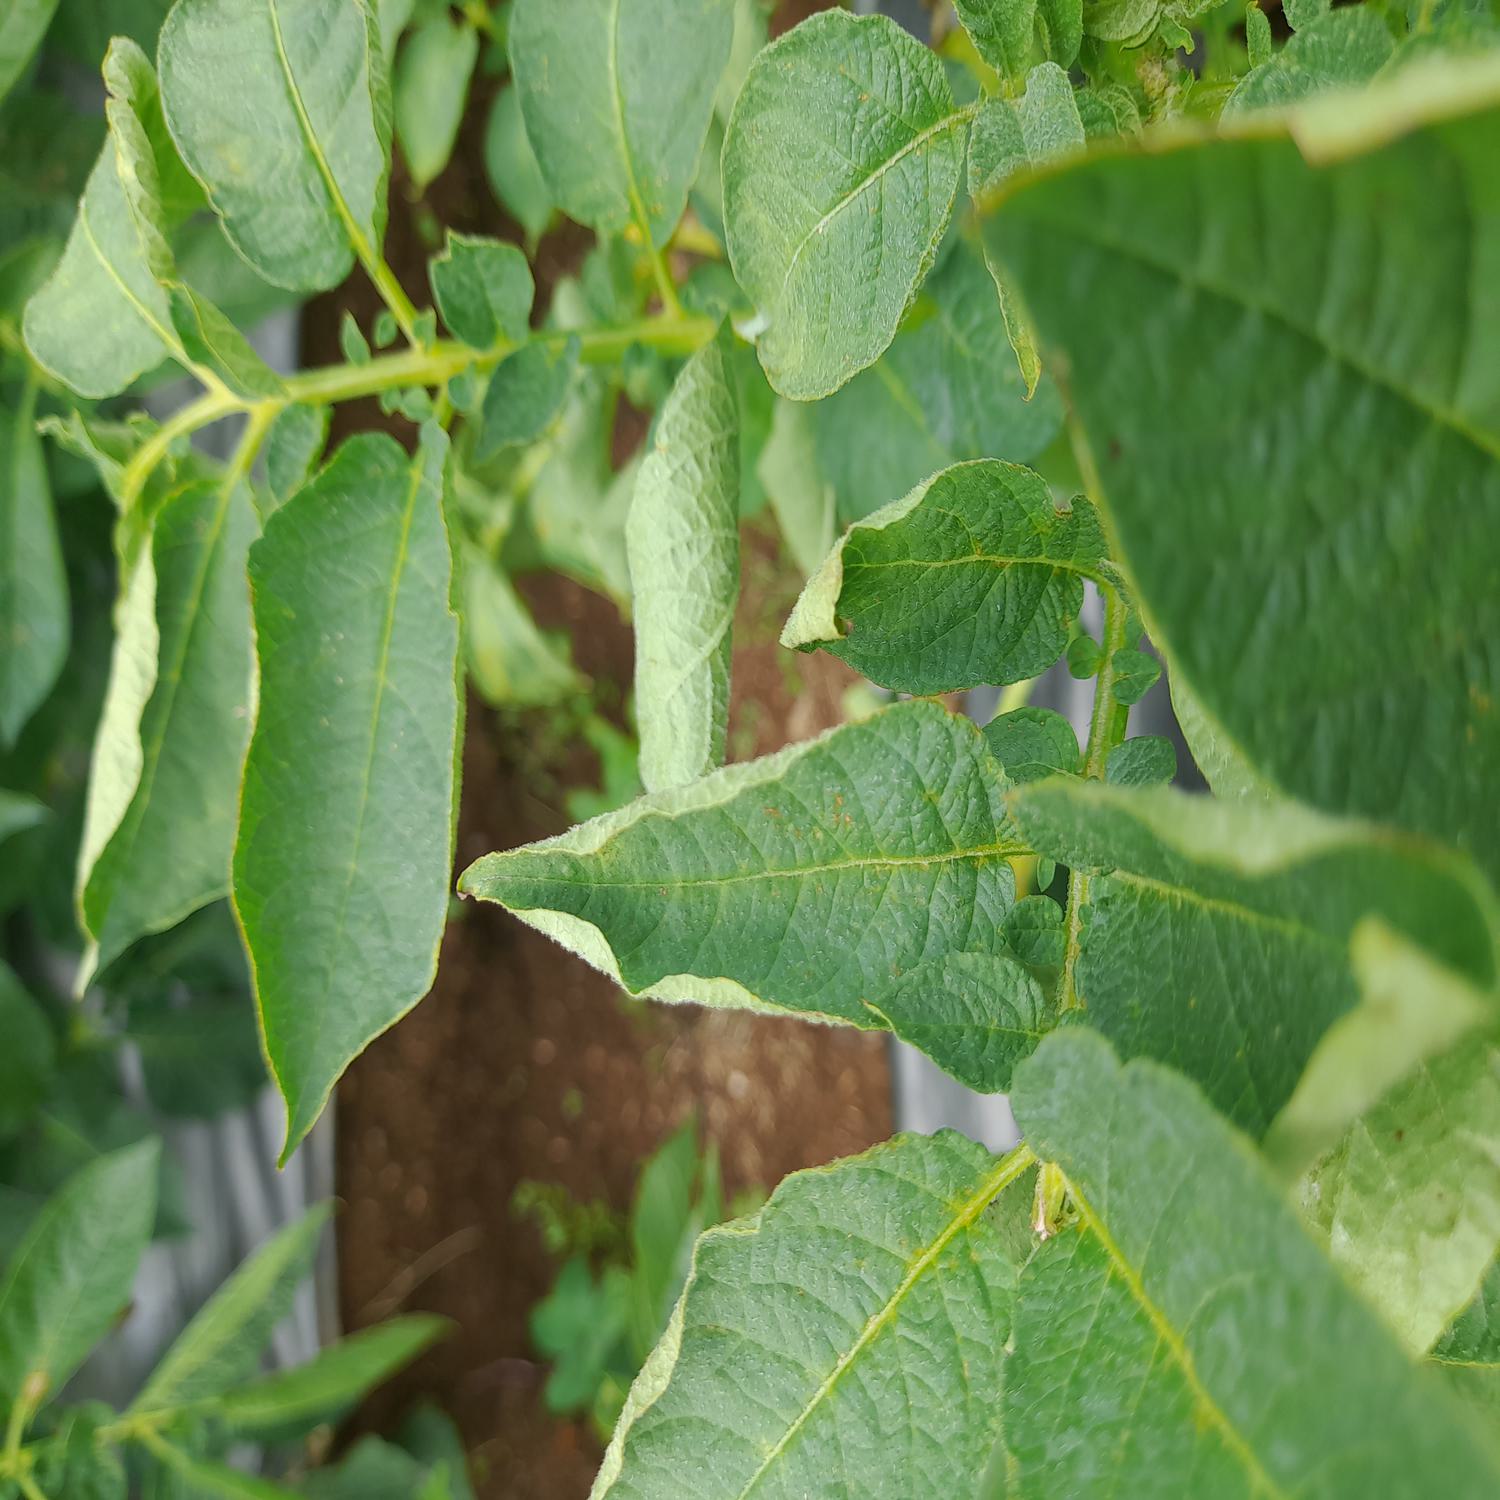
Label: Bacteria